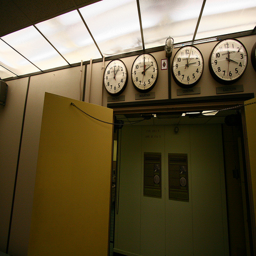
Four clocks hanging above a large open doorway.
Four clocks showing different times above a doorway.
Four clocks all with different times above double doors.
A row of clocks above open yellow doors.
Several clocks set at different times hanging above a doorway.